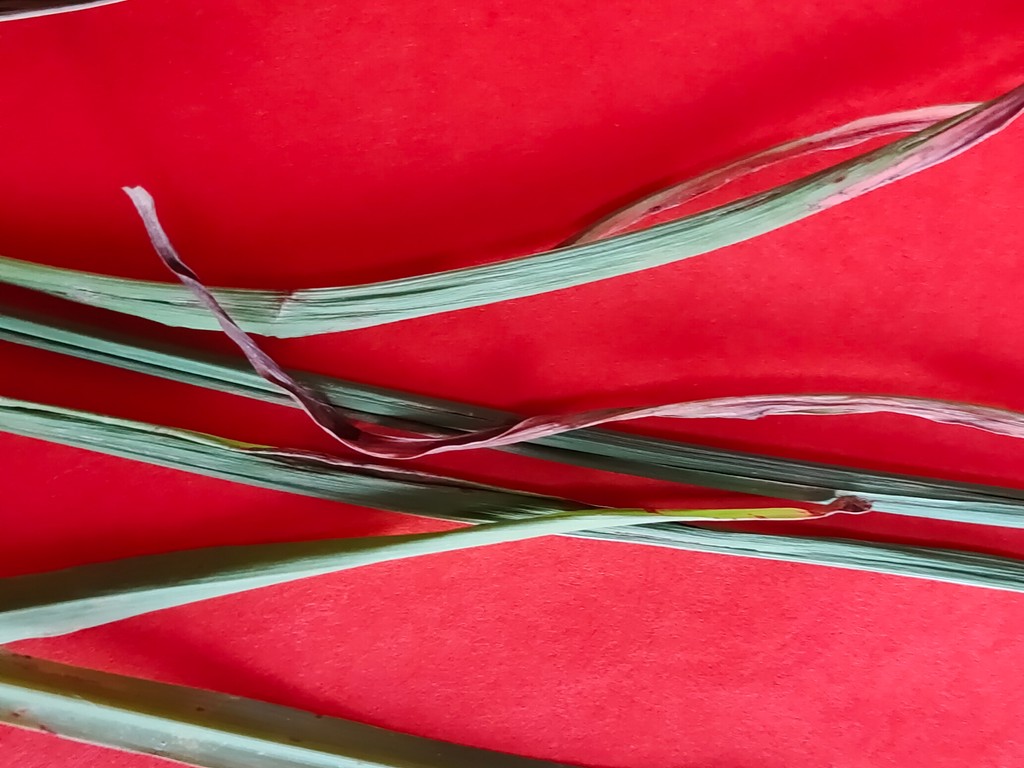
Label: Unhealthy